Tyre, Lebanon

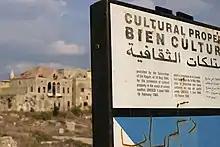
Sign marking Tyre according to the 1954 Hague Convention for the Protection of Cultural Property in the Event of Armed Conflict. Note the ruins of the Mamluk House (left) which has been rehabilitated since.

Arguably the most lasting Phoenician legacy for the Tyrian population has been the linguistic mark that the Syriac and Akkadian languages have left on the Arabic spoken in the region of Tyre. Most notably, the widely used term "Ba'ali" – which is used especially to describe vegetables and fruits from rain-fed, untreated agricultural production – originates from the Baal religion. The Tyrian municipality of Ain Baal is apparently also named after the Phoenician deity. The most visible part of ancient and medieval history on the other side have been the archaeological sites though: